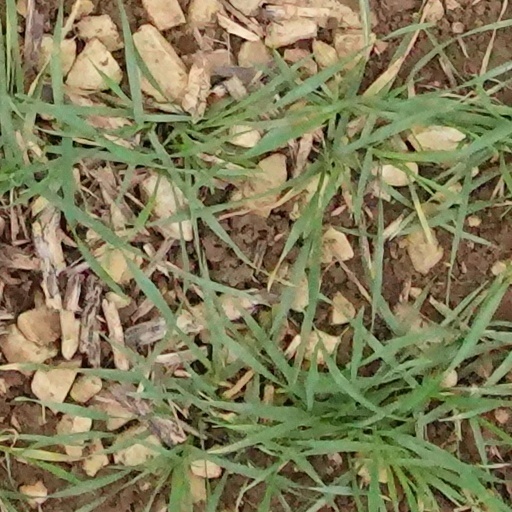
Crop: wheat